The FBI Pyramid

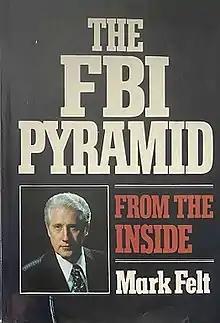
First edition (publ. Putnam)

The FBI Pyramid: From the Inside is a 1979 non-fiction book by W. Mark Felt.